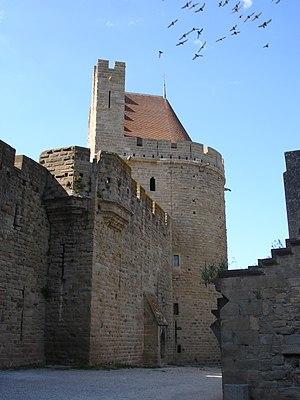
France, Aude (11), Carcassonne, tour du Tréseau